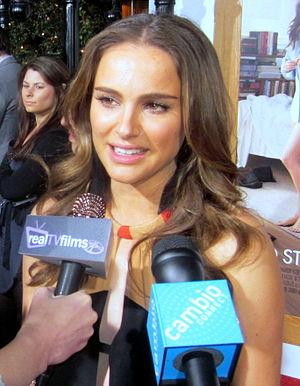
Sex Friends ou Ça n’engage à rien au Québec et au Nouveau-Brunswick est une comédie romantique américaine réalisée par Ivan Reitman, sortie en 2011.